Turner Scott Motorsports

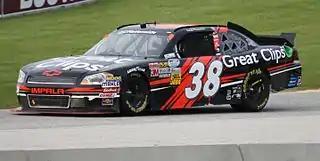
Leffler's car at Road America in 2011.

Leffler was released at the end of 2011 in favor of an expanded season for Kahne and his USAC driver Brad Sweet, who ran for Rookie of the Year. The team's best finish was 2nd at Bristol by Kahne. After 2012, Kahne, Sweet, and Great Clips left Turner for JR Motorsports, ending Great Clips' long association with the No. 38.